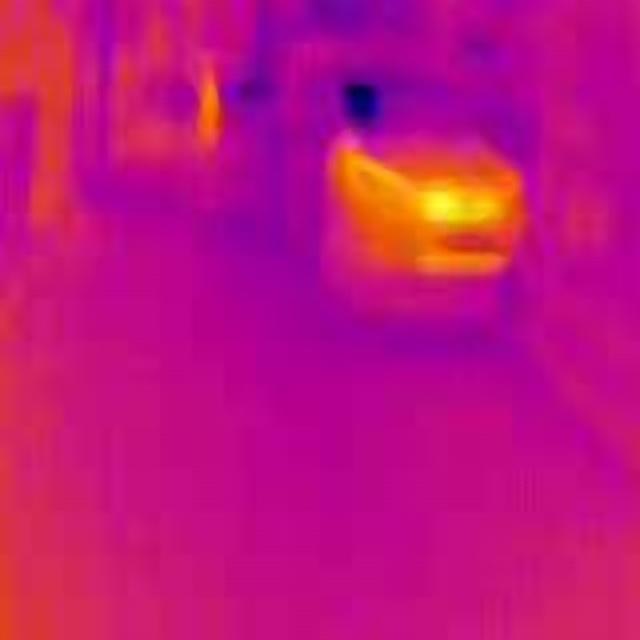
Detected objects:
label: person